Huletts Landing, New York

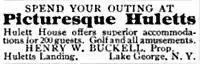
A 1903 travel advertisement for Huletts Landing.

Part of Philander Hulett’s property would be sold to businessman John W. Hall, but the bulk of the real estate would pass first to C.W. Wentz, an executive with the Delaware and Hudson Railroad, next to entrepreneur Henry W. Buckell, and finally by the early part of the 20th century to William H. Wyatt, an owner of hotels. All of these successive owners saw their first and primary role as marketing the property as a tourist attraction.